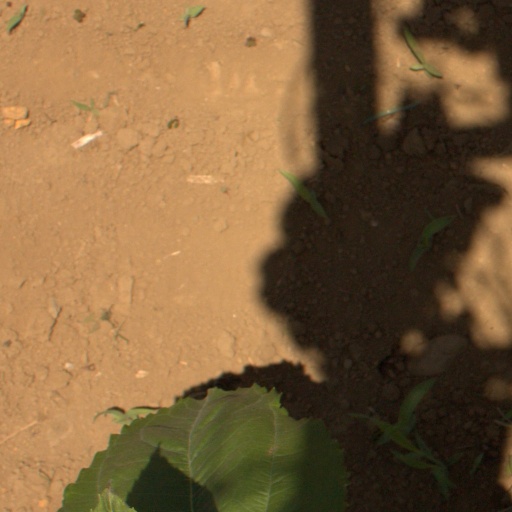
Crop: Jerusalem artichoke